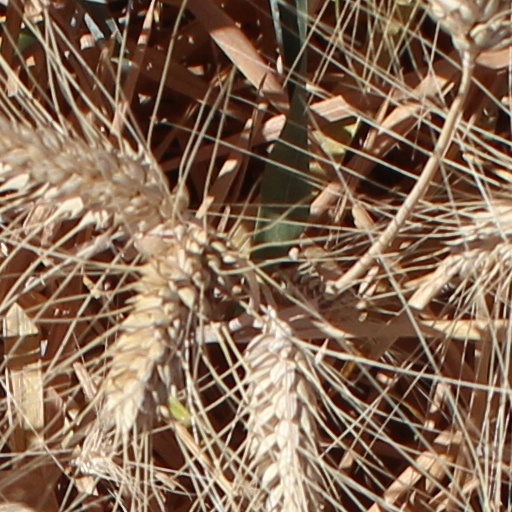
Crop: wheat